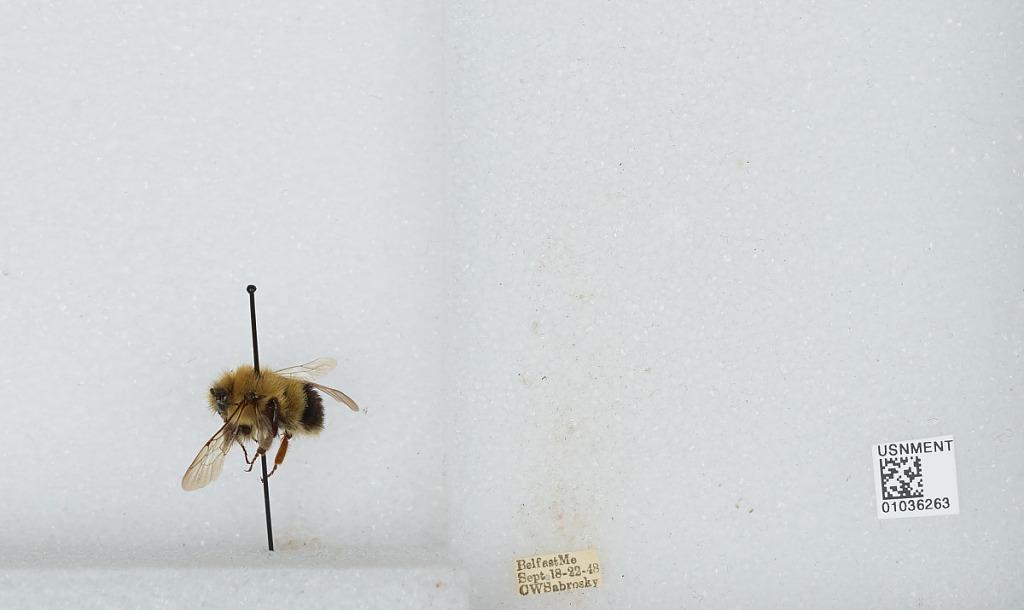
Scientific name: Bombus (Pyrobombus) vagans vagans Smith
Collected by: C. Sabrosky
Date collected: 1948-9-18
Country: United States
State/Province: Maine
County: Waldo
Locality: Belfast
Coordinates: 44.4258, -69.0117